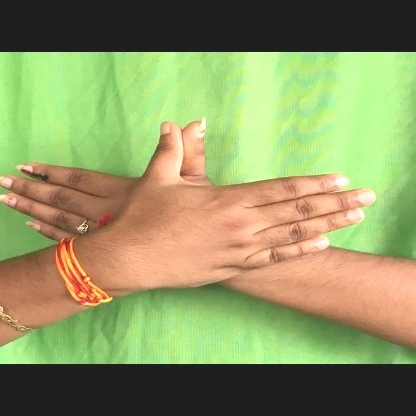
Mudra: Garuda